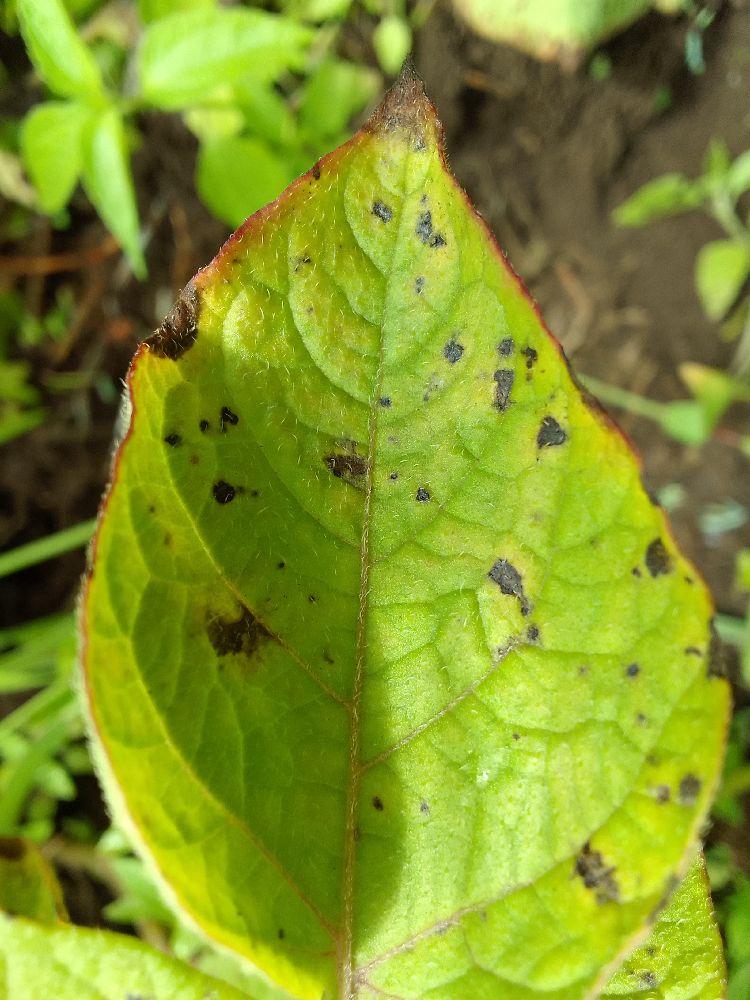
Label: Early blight